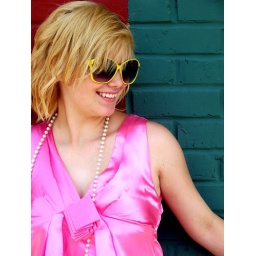
The girl in the yellow sunglasses.